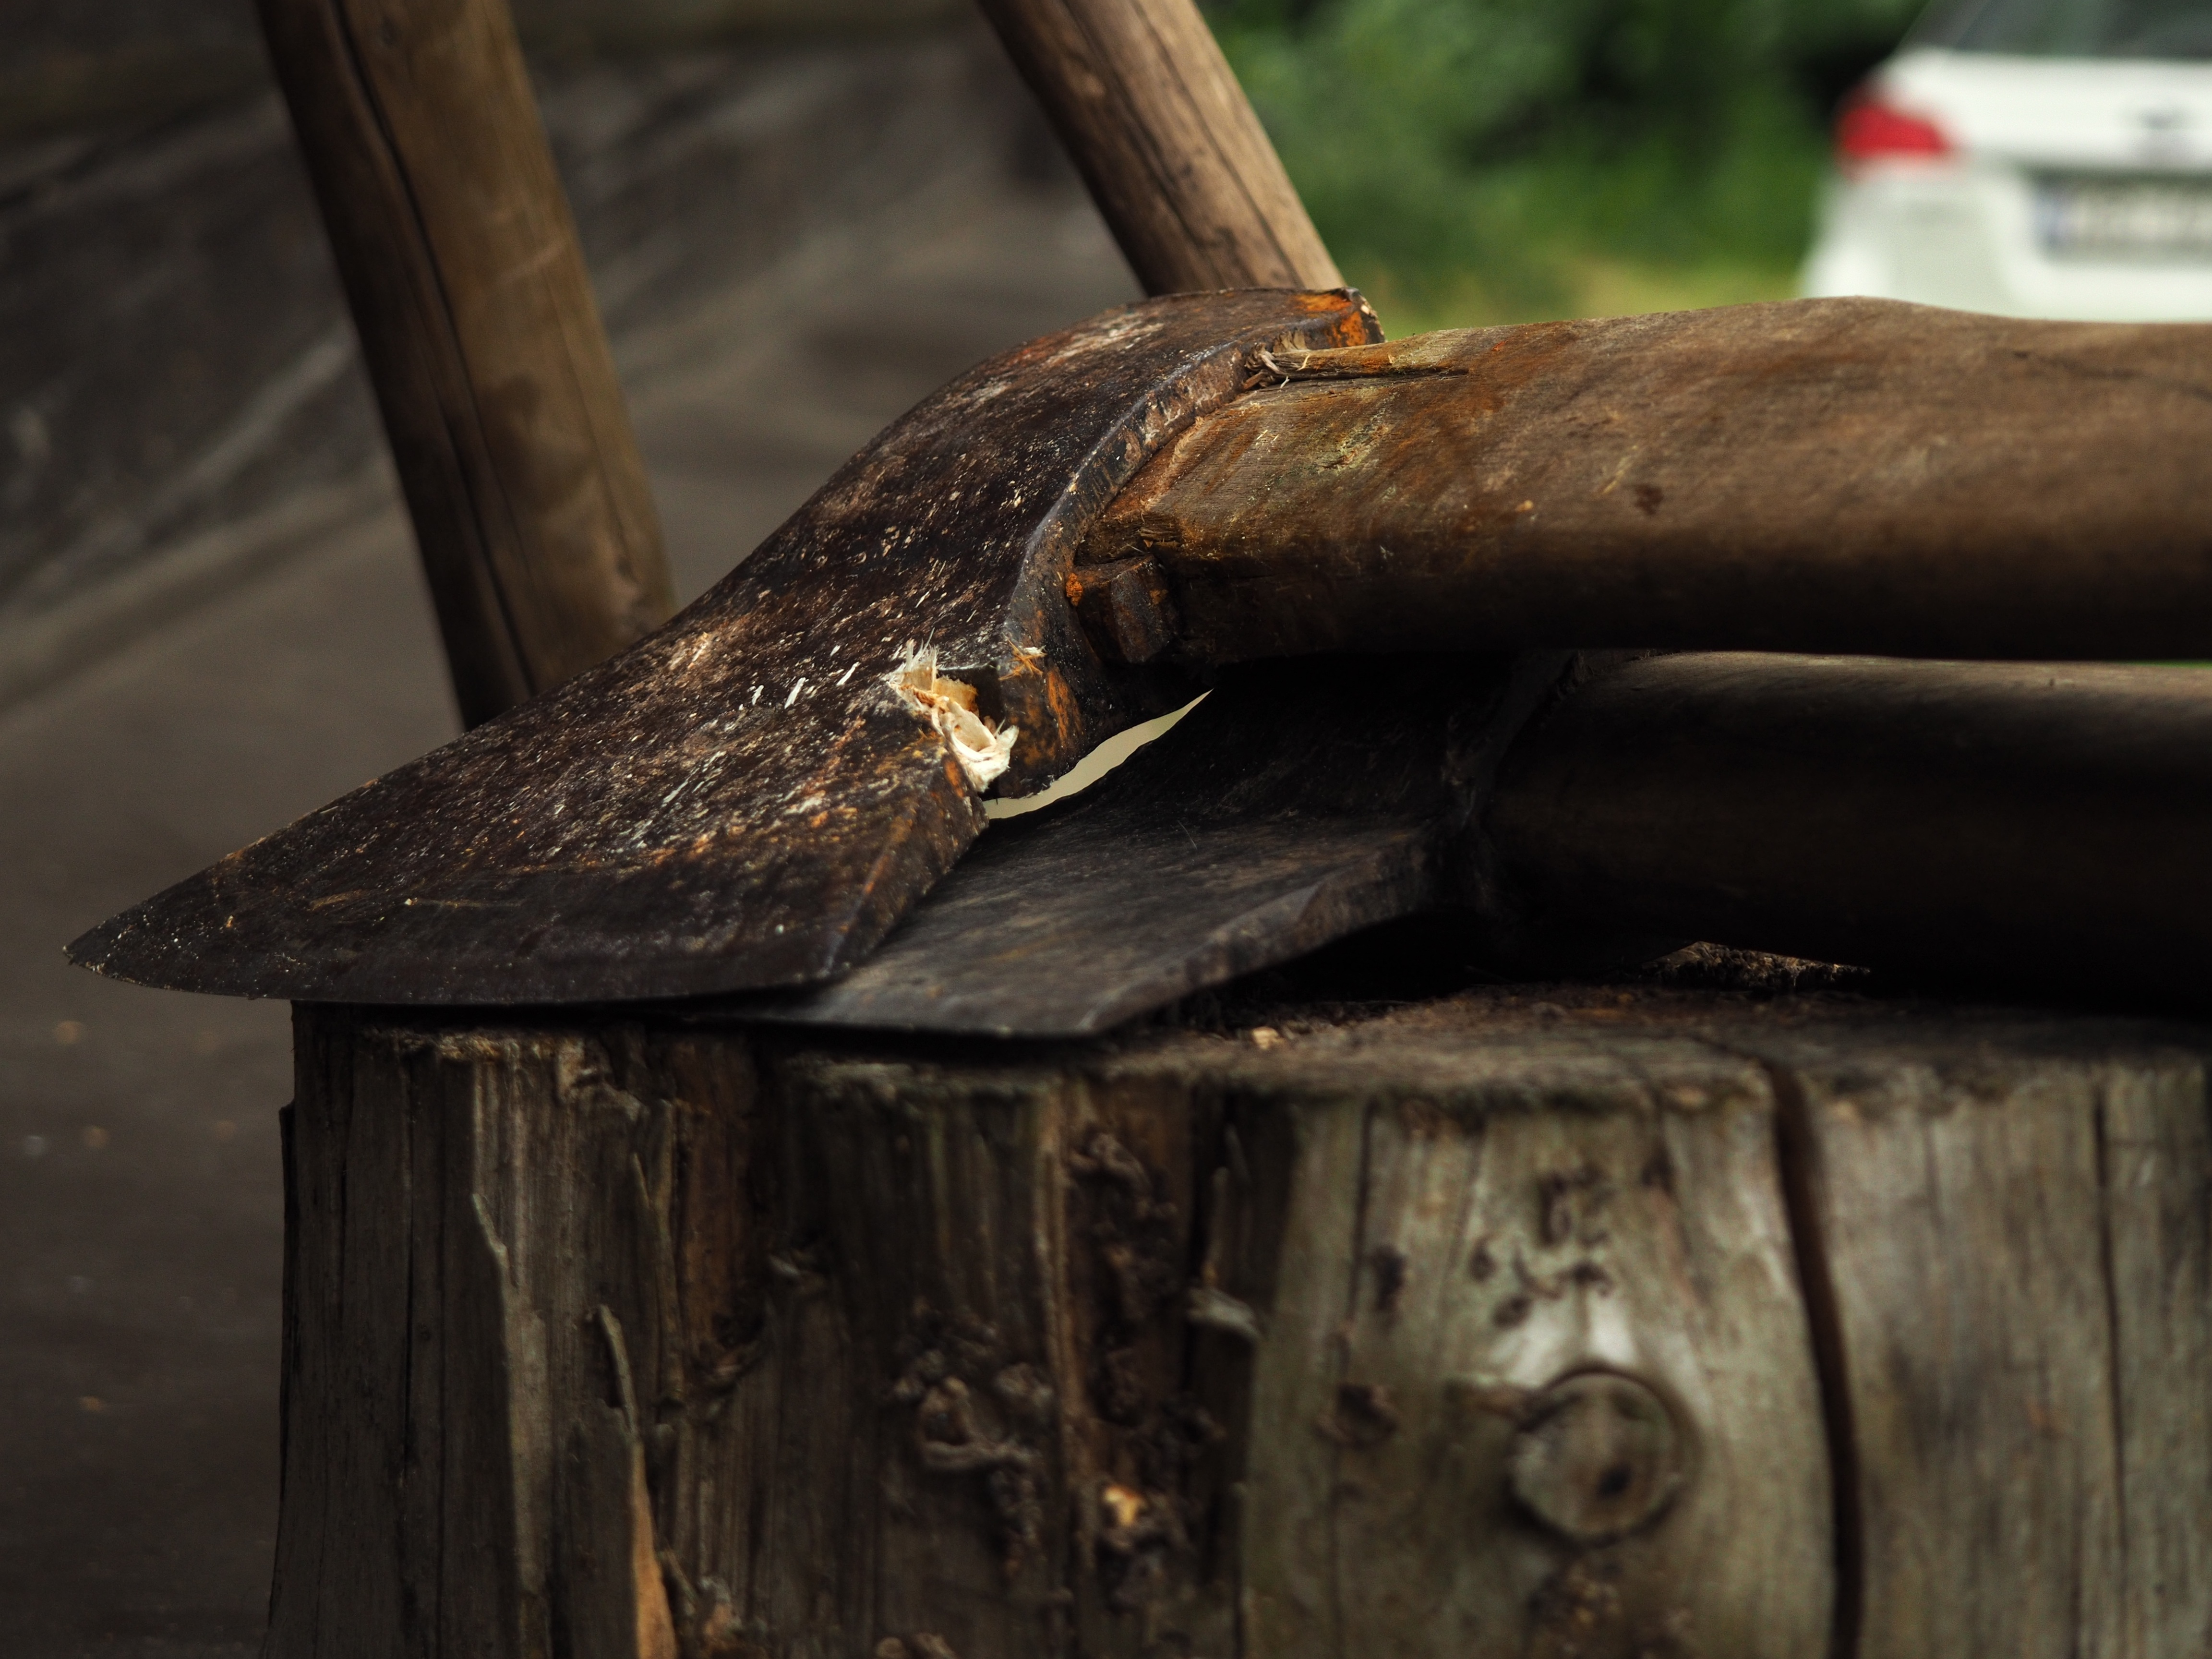
wood, carving